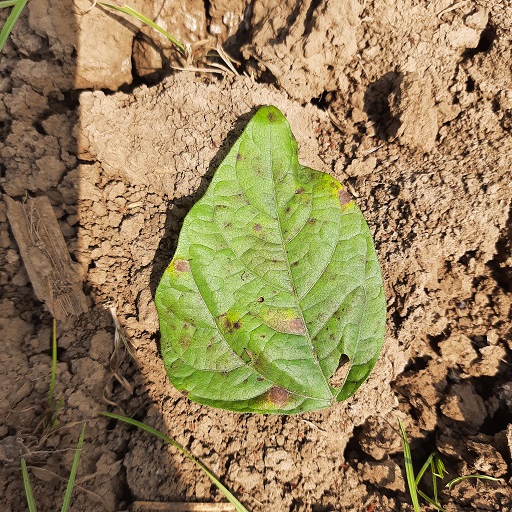
Label: Anthracnose